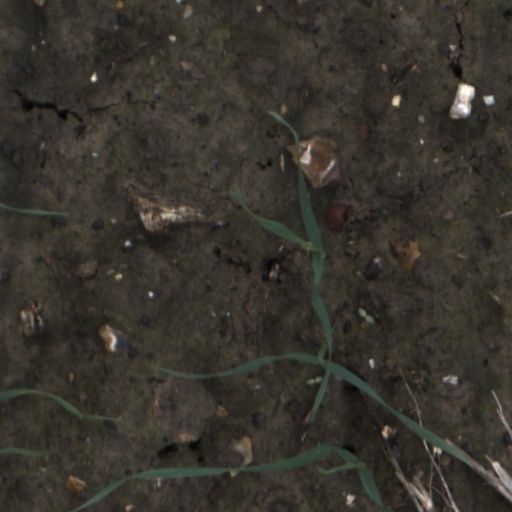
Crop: wheat